Next of Kin (TV series)

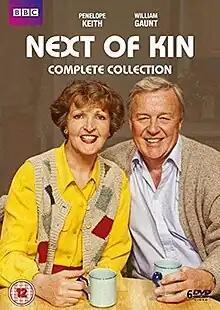

Next of Kin is a British sitcom that aired on BBC1 from 15 May 1995 to 20 February 1997. It starred Penelope Keith in her last regular sitcom role. The plot follows well-to-do couple Maggie and Andrew Prentice who are forced to abandon their dreams of early retirement after they reluctantly become guardians of their orphaned grandchildren, after the death of their estranged son. It was written by Gavin Petrie and Jan Etherington.